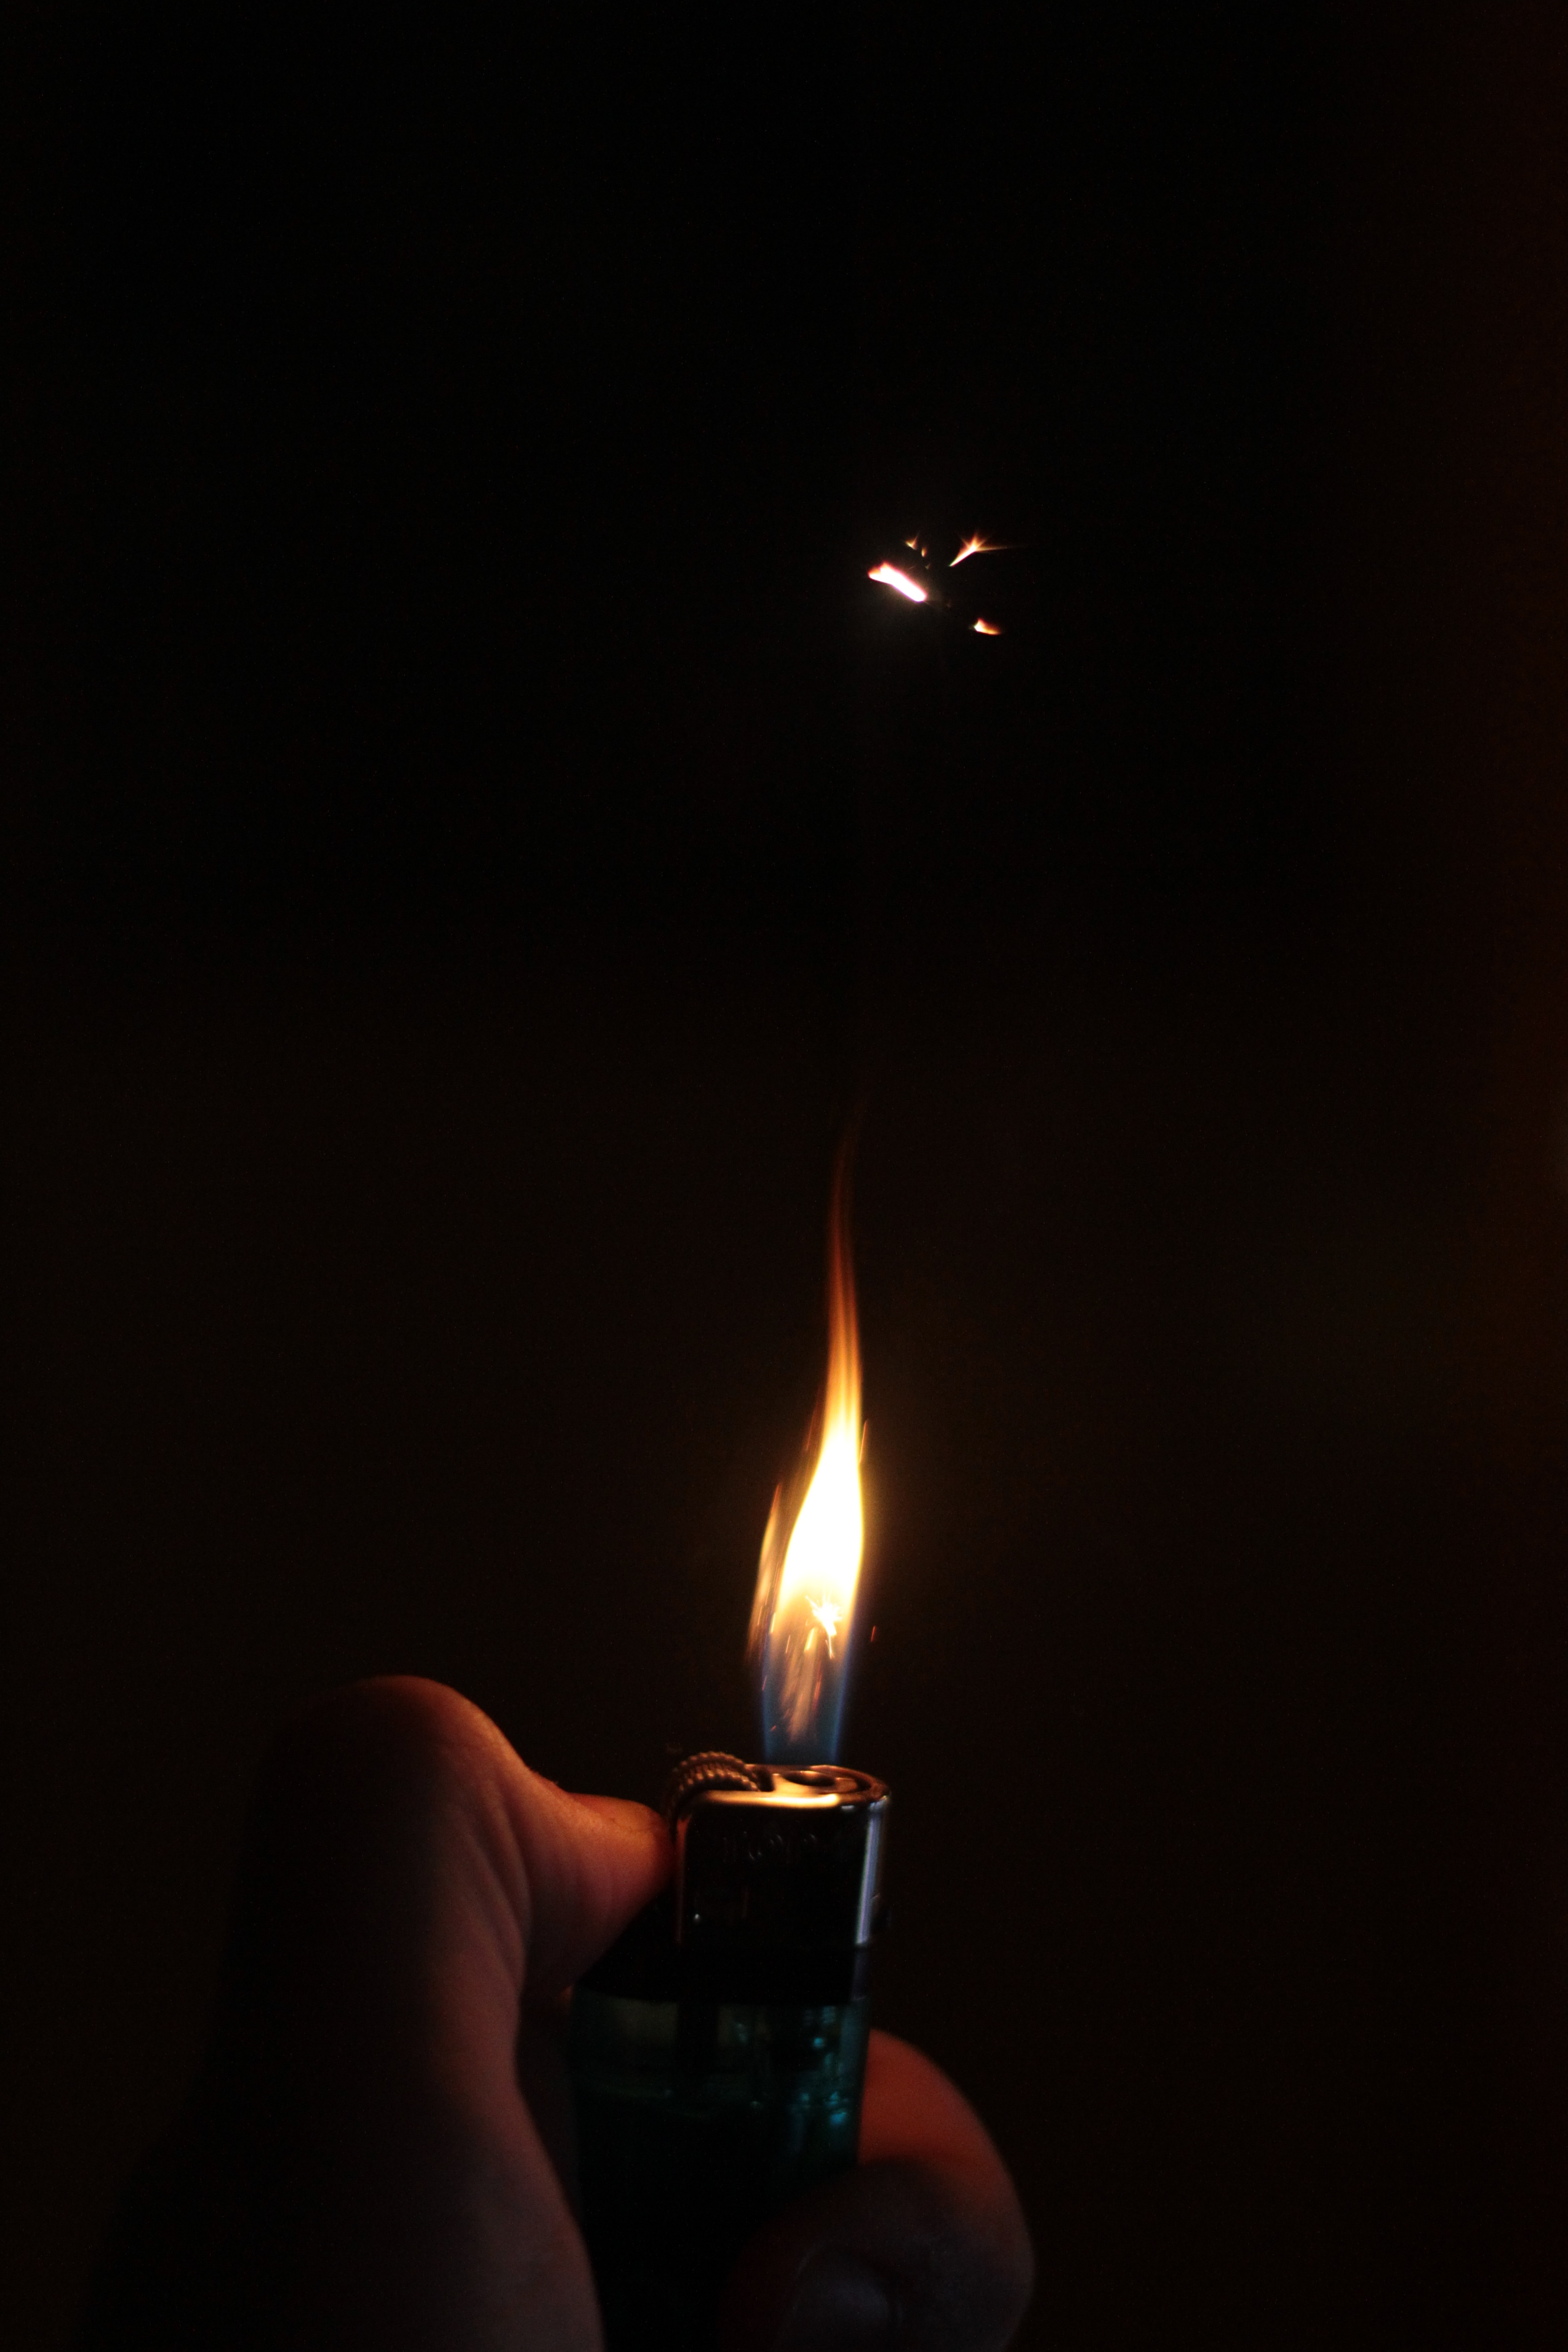
light, night, sparkler, spark, reflection, flame, fire, darkness, candle, lighting, burn, hot, ignite